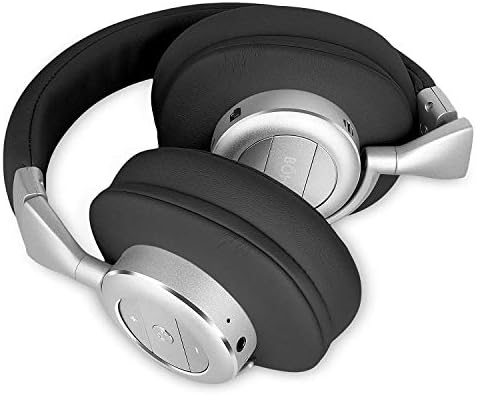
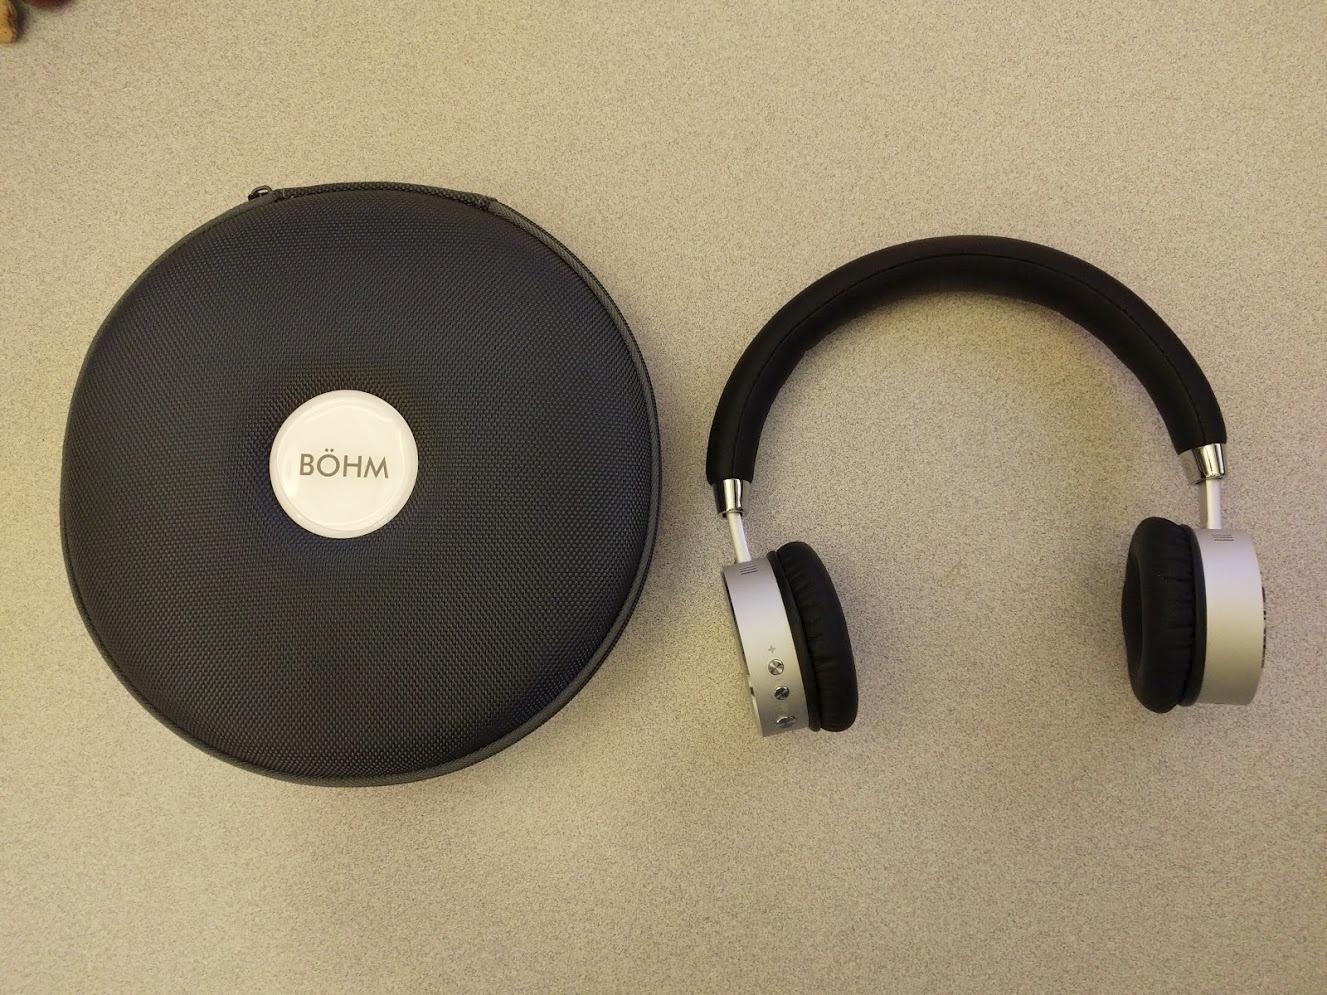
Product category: headphones
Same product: no